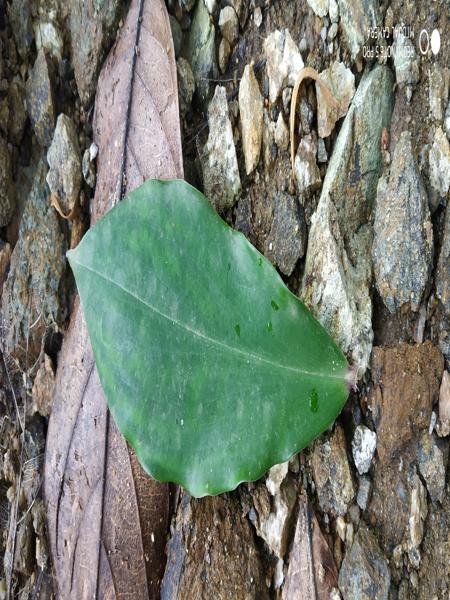
Plant: Insulin